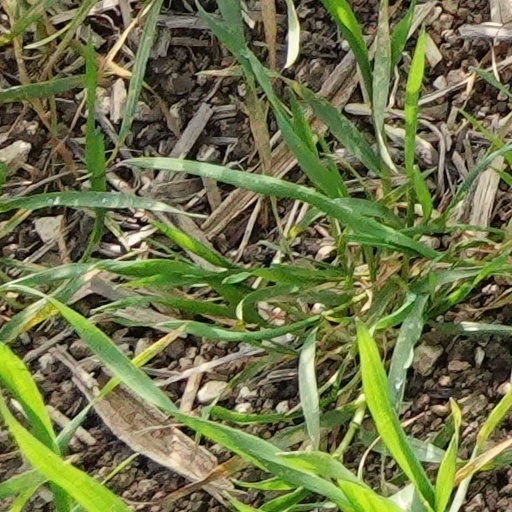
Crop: wheat